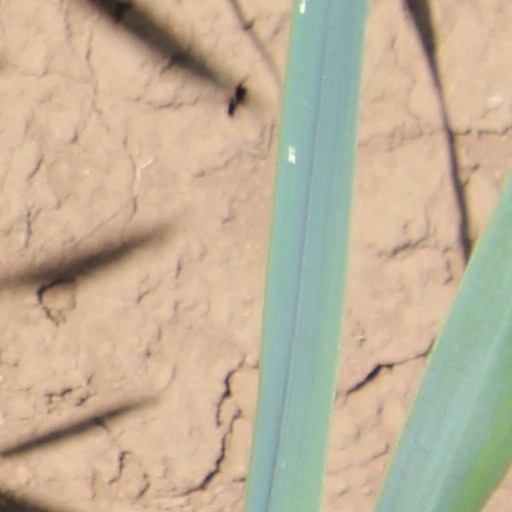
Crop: wheat